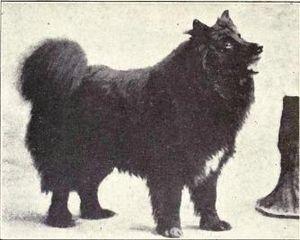
Le chien finnois de Laponie est une race de chien originaire de Finlande. Élevée traditionnellement par les Samis pour garder les troupeaux de rennes, l'histoire récente de la race est plus tumultueuse, avec de nombreux changements de noms et des modifications de standards. Le berger finnois de Laponie est issu de cette race.